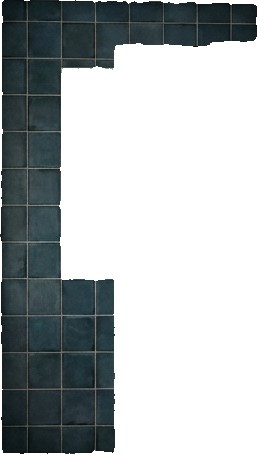
Surface category: wall